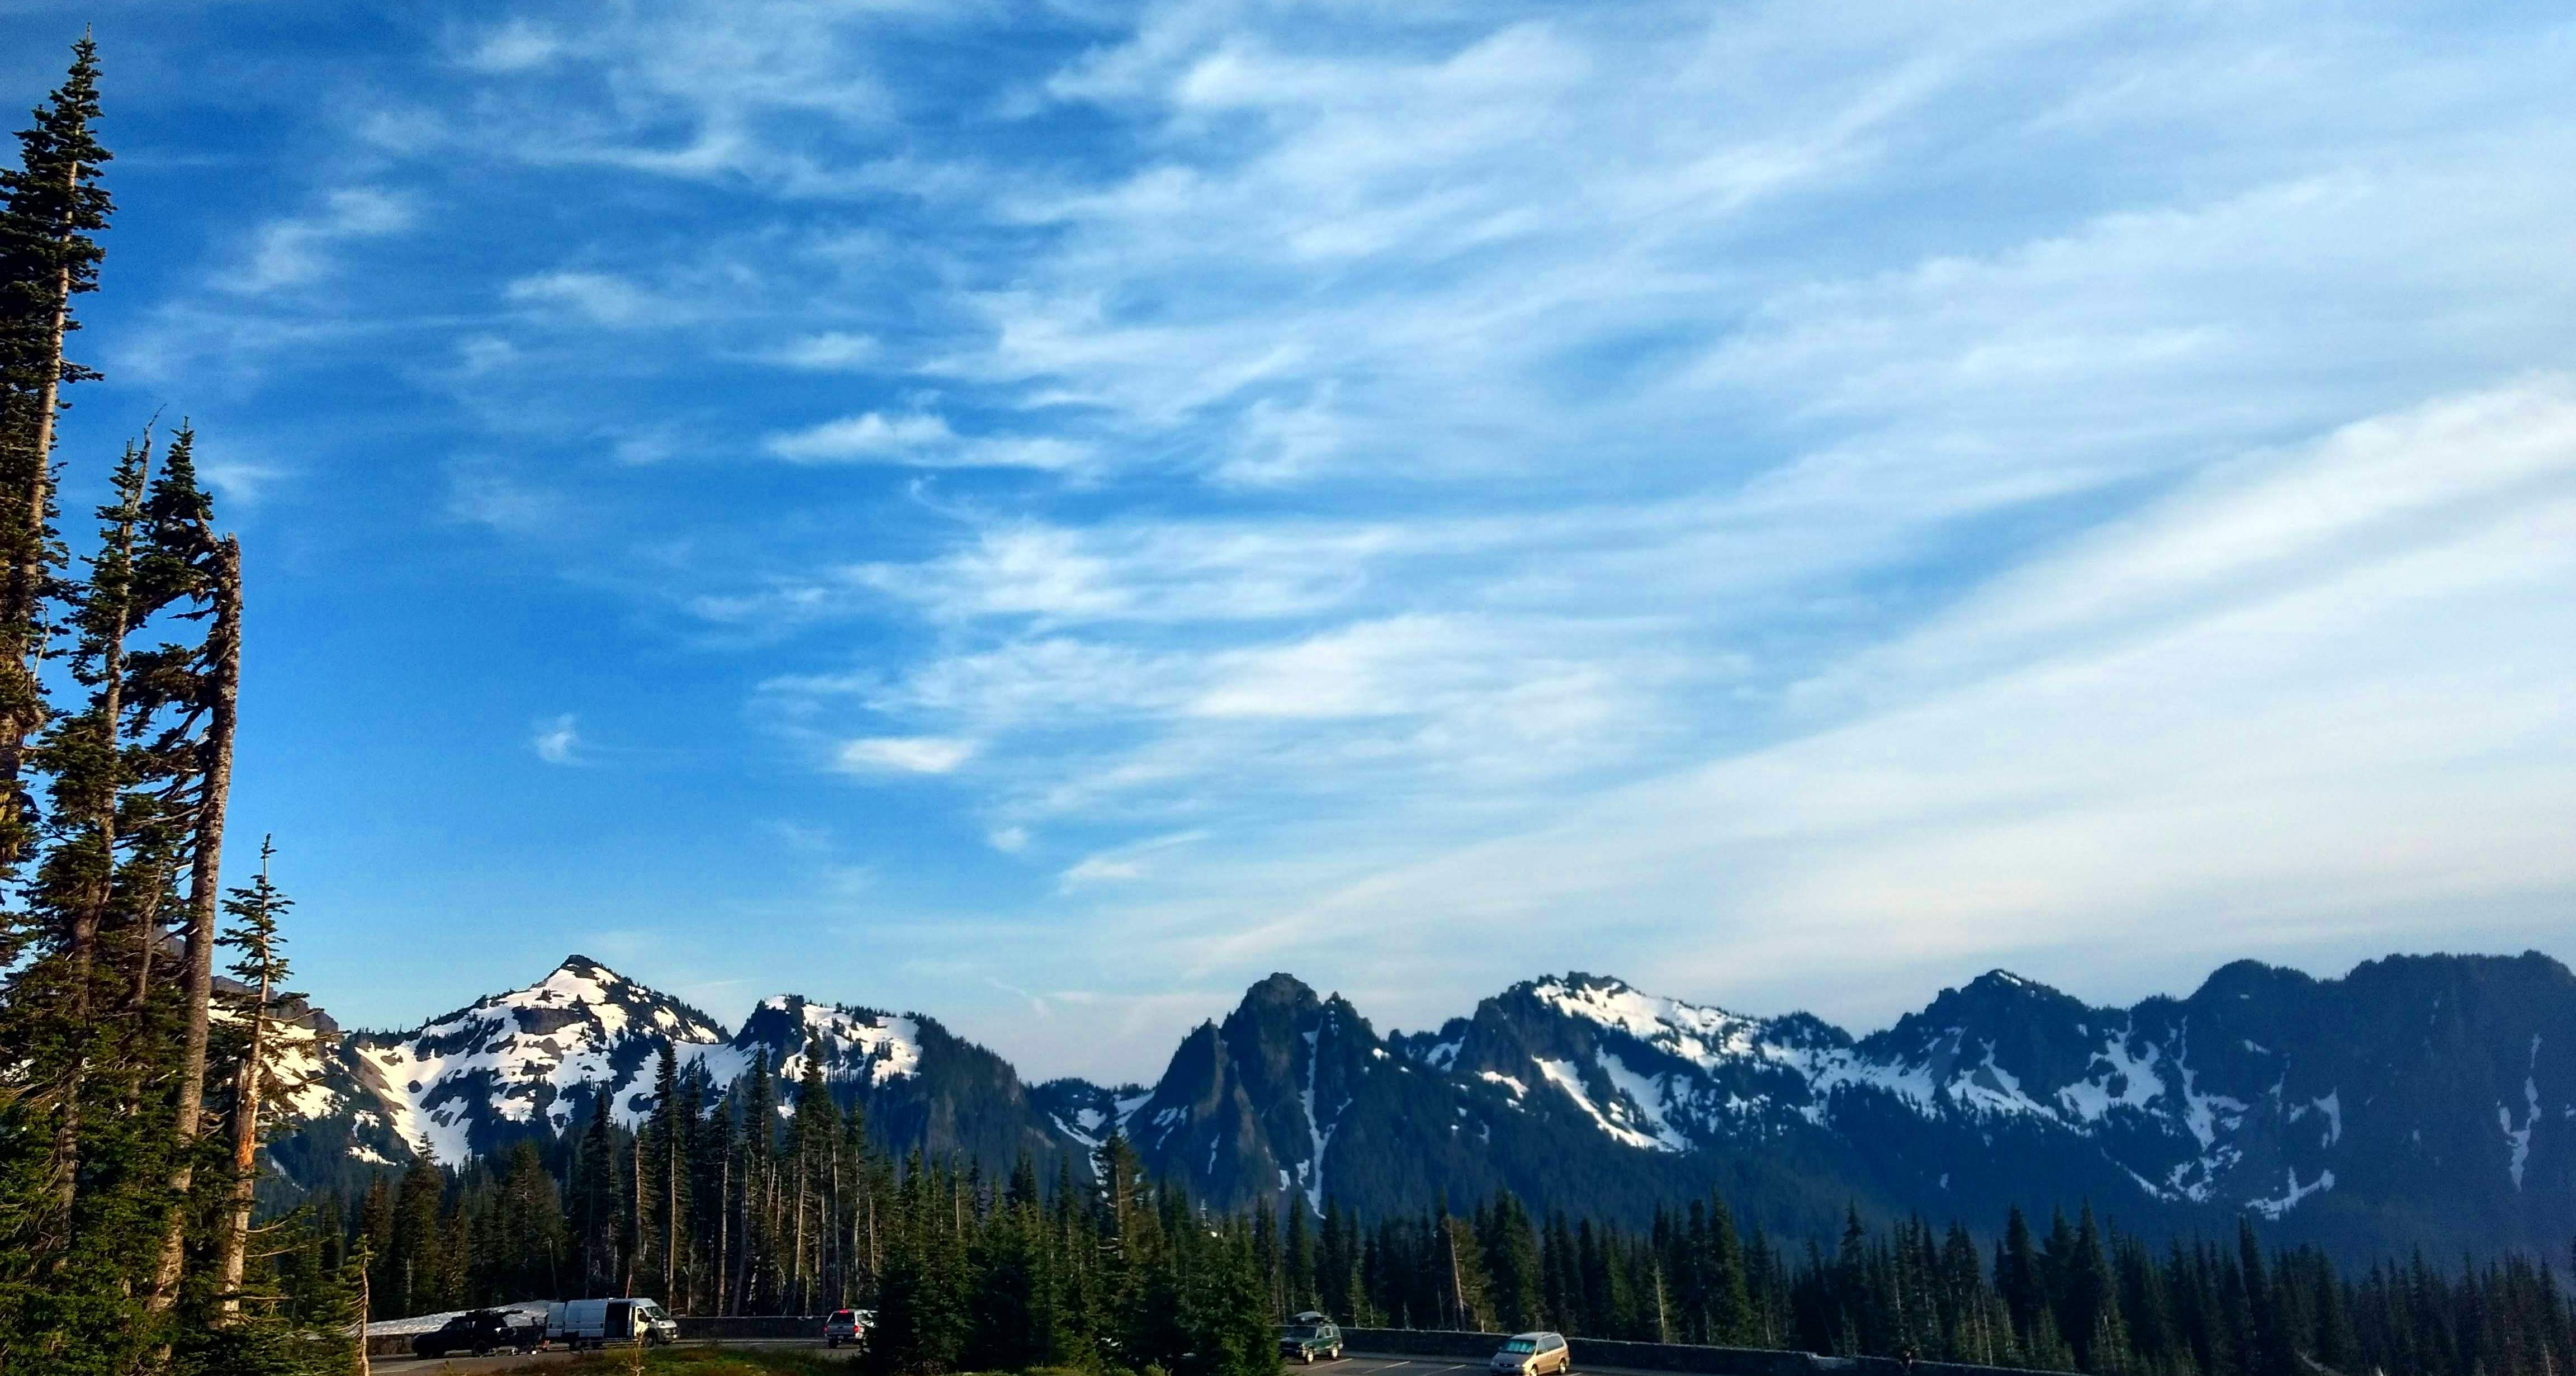
usa, sky, mountainous landforms, mountain, mountain range, nature, natural landscape, cloud, alps, hill station, wilderness, daytime, highland, tree, mount scenery, ridge, hill, national park, landscape, fell, photography, massif, panorama, snow, horizon, road, cumulus, summit, winter, meteorological phenomenon, grassland, tourism, lake, meadow, valley, leisure, plain, vacation